Abbey of Saint-Martin, Pontoise

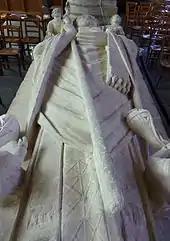
Tomb of Saint Walter of Pontoise in the abbey church

The Abbey of Saint-Martin in Pontoise, in the Val-d'Oise department of the Île-de-France